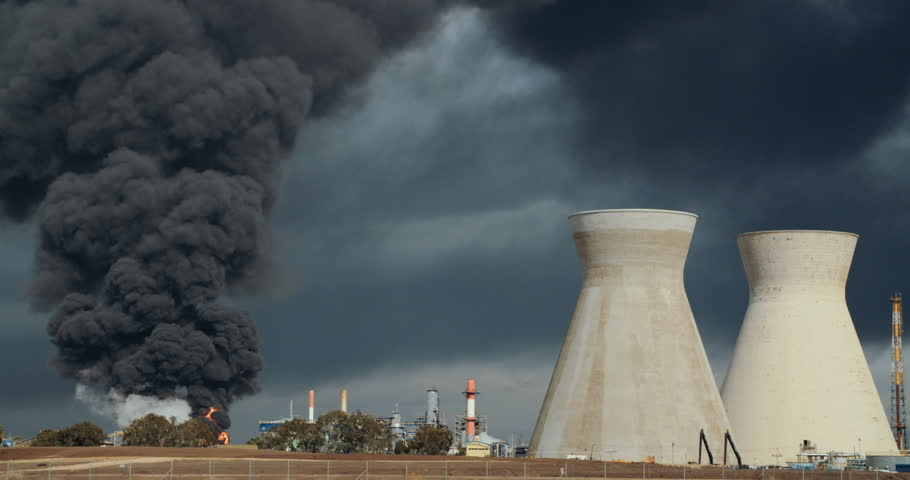
Fire: yes
Smoke: yes